Raphael Popov

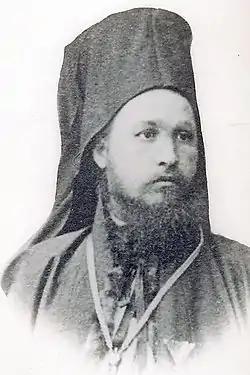

Raphael Popov (born in Strelcha, 15 November 1830 – died in Edirne, 6 March 1876) was a Bulgarian Byzantine-Catholic bishop and one of the leaders of the Bulgarian national revival. Originally he was an Eastern Orthodox deacon, but converted in 1860 to Catholicism. In 1865, he became an Apostolic administrator of the Bulgarian Byzantine Catholic Church in the Ottoman Empire and was ordained as bishop.